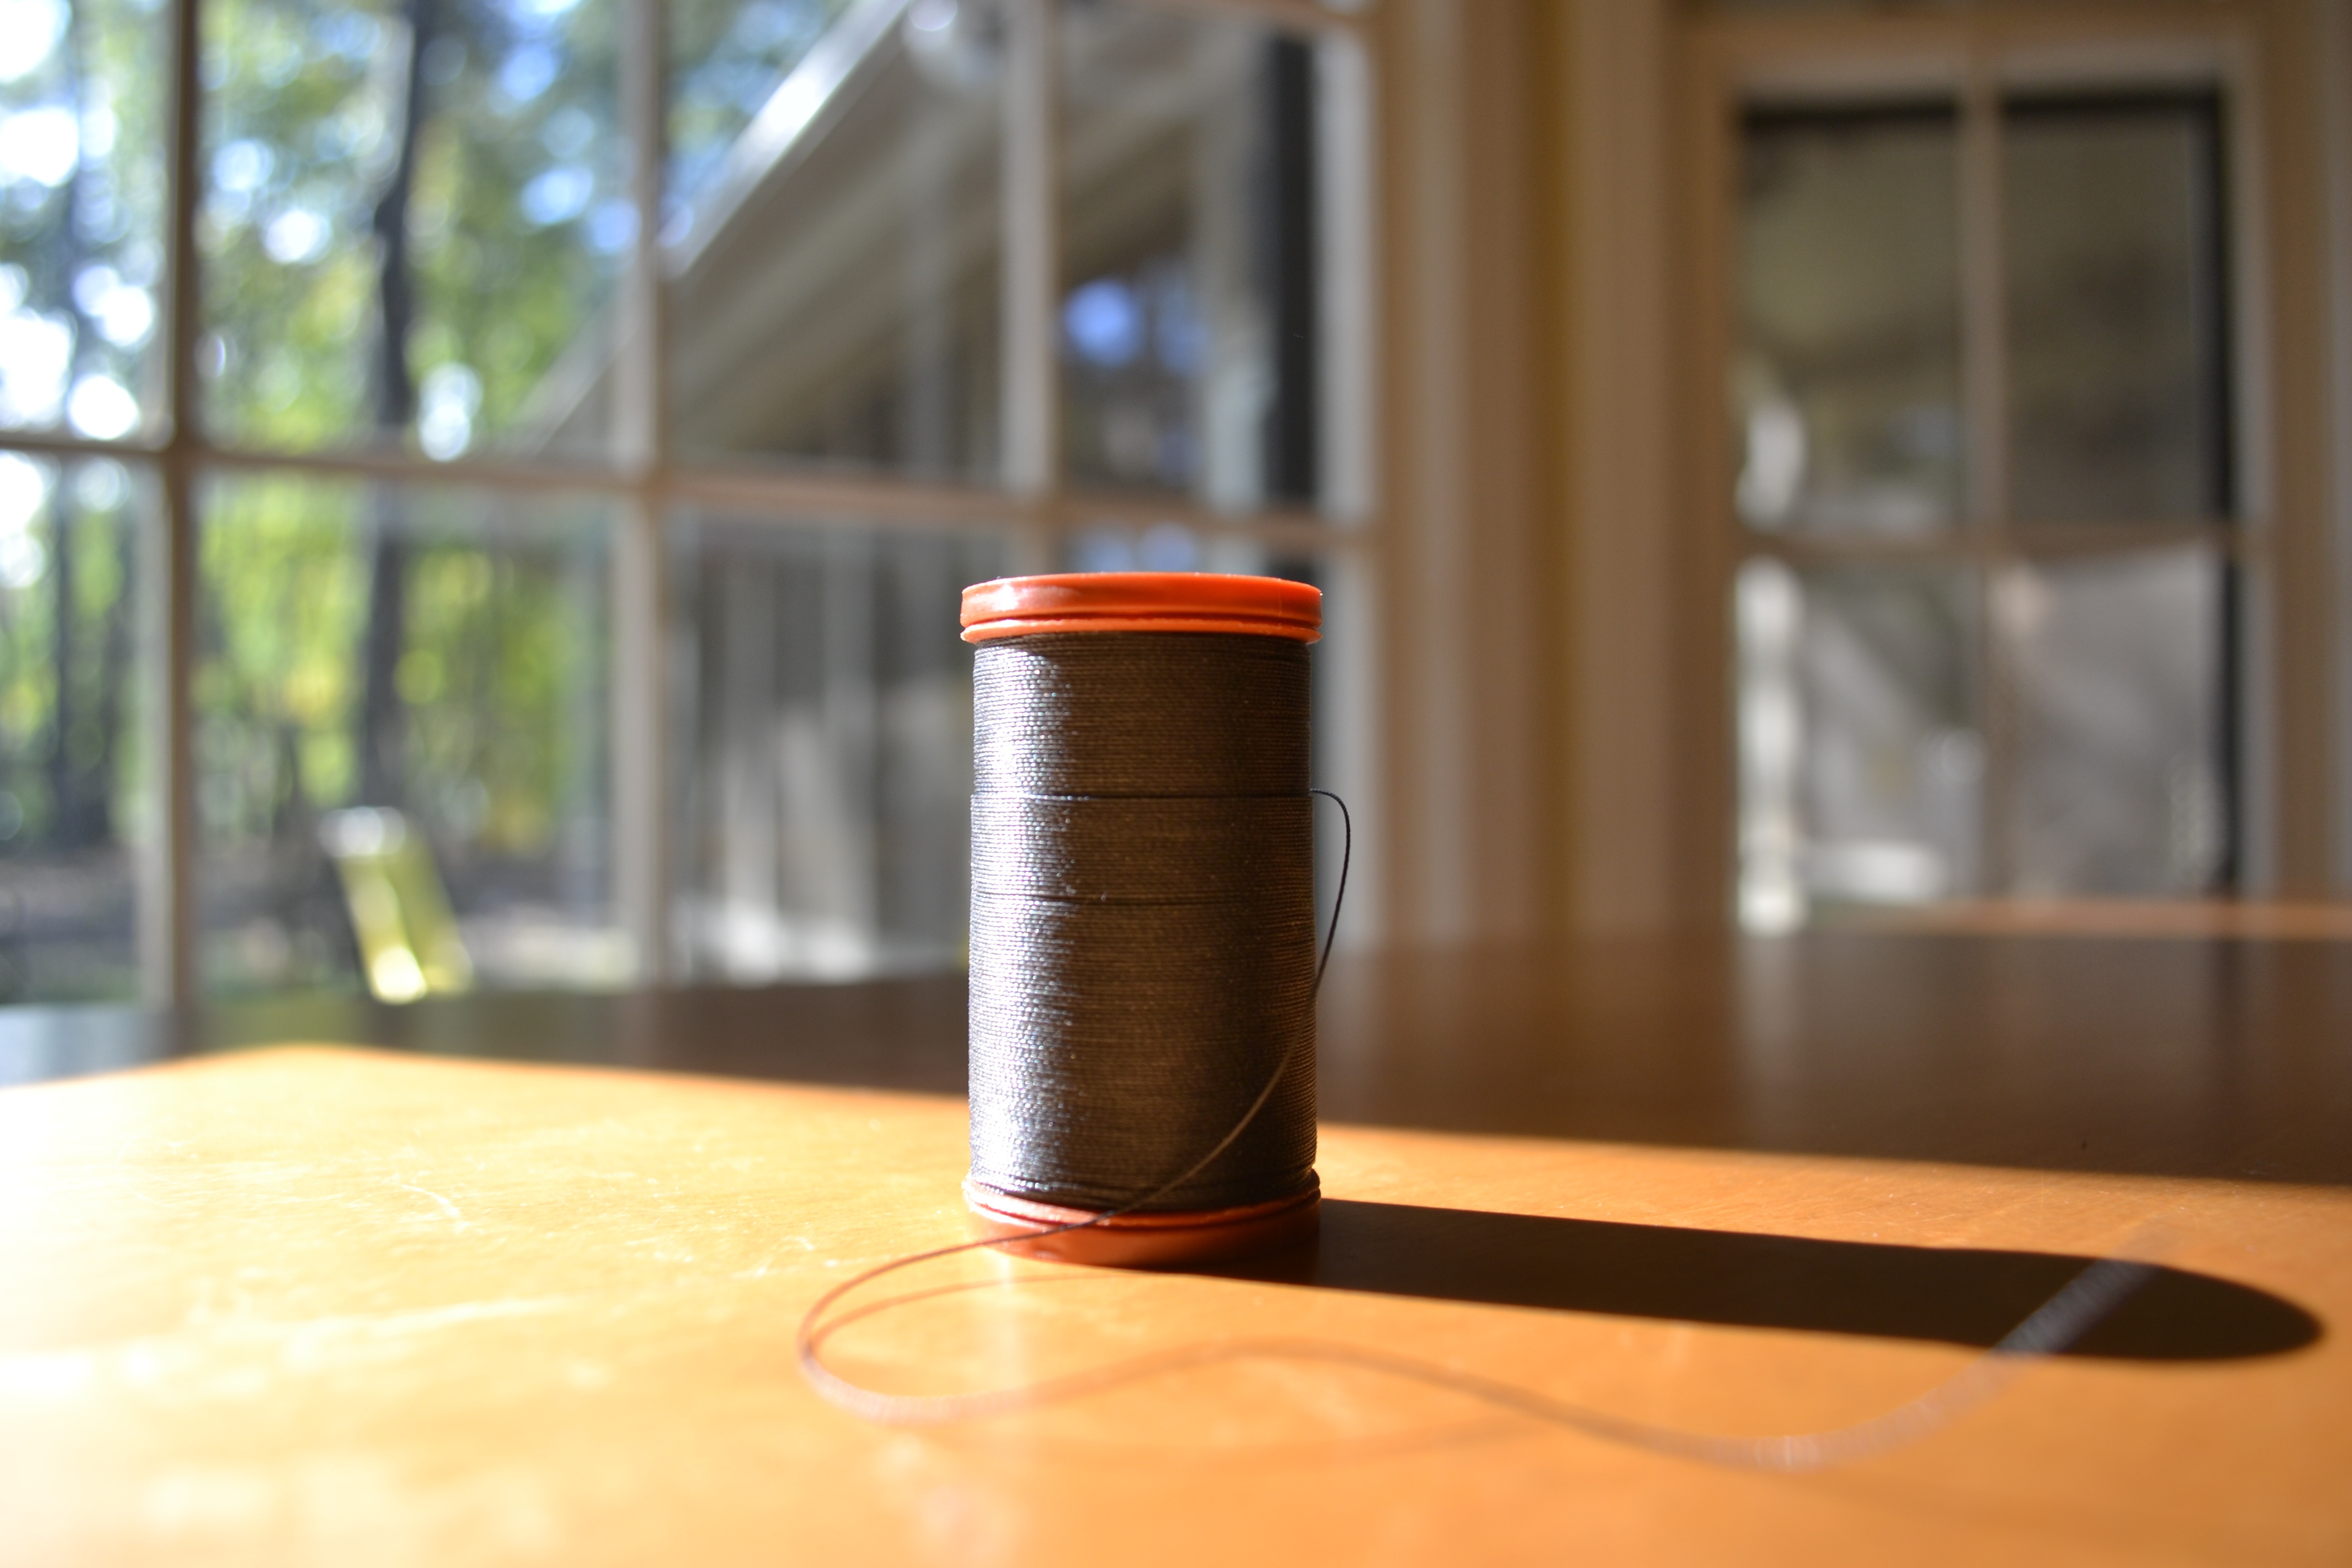
table, wood, floor, furniture, lighting, interior design, design, flooring, man made object